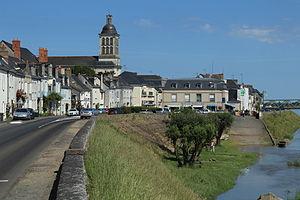
Saint-Mathurin-sur-Loire est une ancienne commune française située dans le département de Maine-et-Loire, en région Pays de la Loire, devenue le 1ᵉʳ janvier 2016, une commune déléguée de la commune nouvelle de Loire-Authion.
Loire-Authion est une commune nouvelle française, située dans le département de Maine-et-Loire en région Pays de la Loire, créée le 1ᵉʳ janvier 2016.
Le Val de Loire est inscrit sur la liste du patrimoine mondial de l'Unesco depuis le 30 novembre 2000 sous la référence 933bis. La justification de l'inscription du territoire s'appuie sur plusieurs critères : son patrimoine architectural qui comprend les Châteaux de la Loire, son paysage culturel exceptionnel et ses monuments culturels, témoins de la Renaissance et du siècle des Lumières. La liste comprend à cette date 160 communes réparties dans 2 régions et 4 départements sur une longueur de 280 kilomètres qui s'étend de Sully-sur-Loire à Chalonnes.